Yasser Arafat

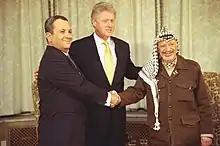
Arafat with Ehud Barak and Bill Clinton at Camp David Summit, 2000

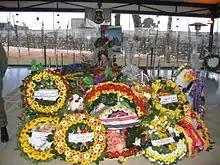
Arafat's "temporary" tomb in Ramallah, 2004

In the early 1990s, Arafat and leading Fatah officials engaged the Israeli government in a series of secret talks and negotiations that led to the 1993 Oslo Accords. The agreement called for the implementation of Palestinian self-rule in portions of the West Bank and Gaza Strip over a five-year period, along with an immediate halt to and gradual removal of Israeli settlements in those areas. The accords called for a Palestinian police force to be formed from local recruits and Palestinians abroad, to patrol areas of self-rule. Authority over the various fields of rule, including education and culture, social welfare, direct taxation and tourism, would be transferred to the Palestinian interim government. Both parties agreed also on forming a committee that would establish cooperation and coordination dealing with specific economic sectors, including utilities, industry, trade and communication.